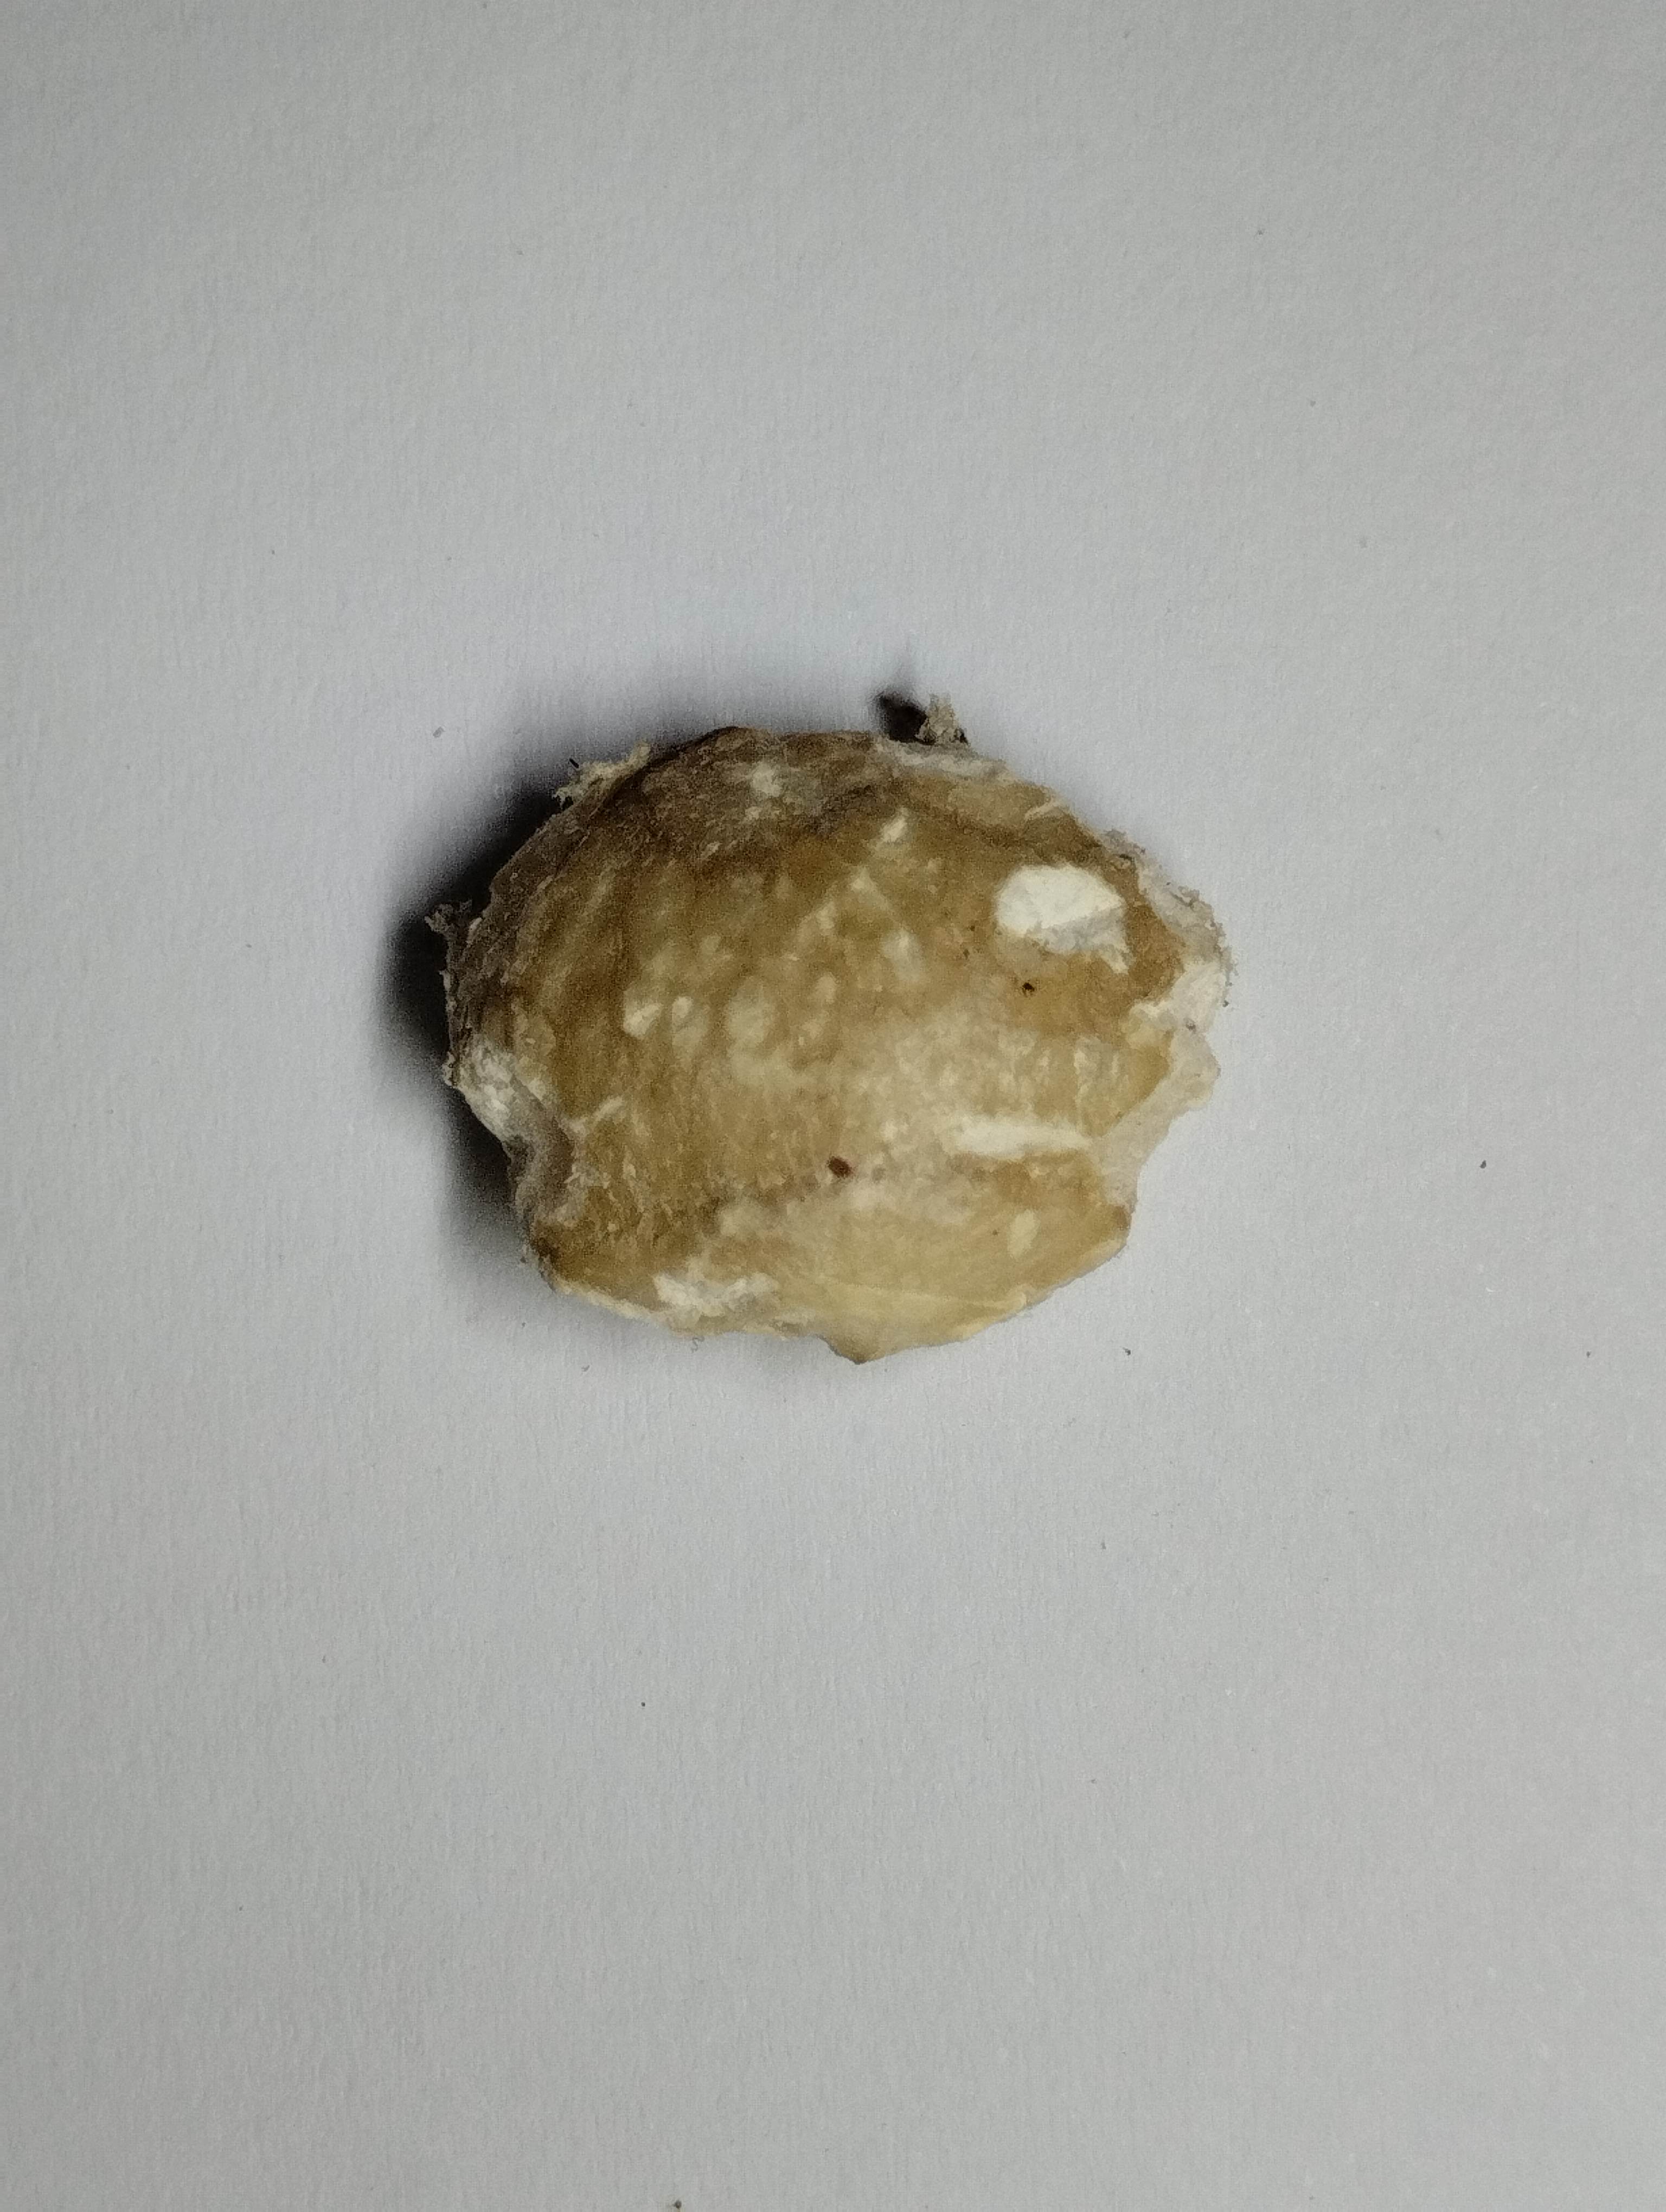
Label: rusak (damaged seed)